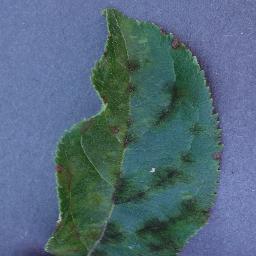
Label: Apple___Apple_scab